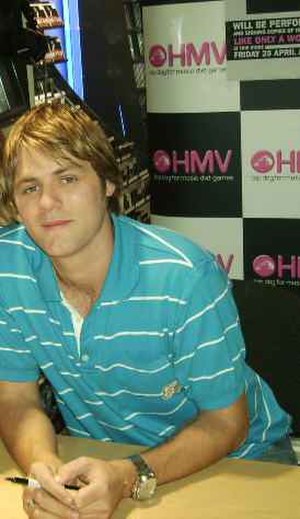
Brian McFadden
Brian Nicholas McFadden er en irsk sanger og sangskriver.